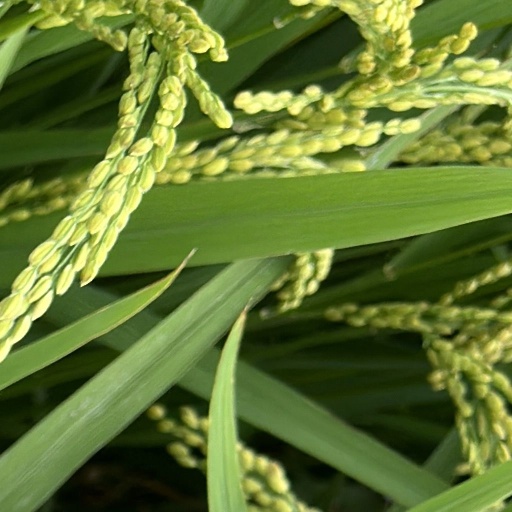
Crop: rice